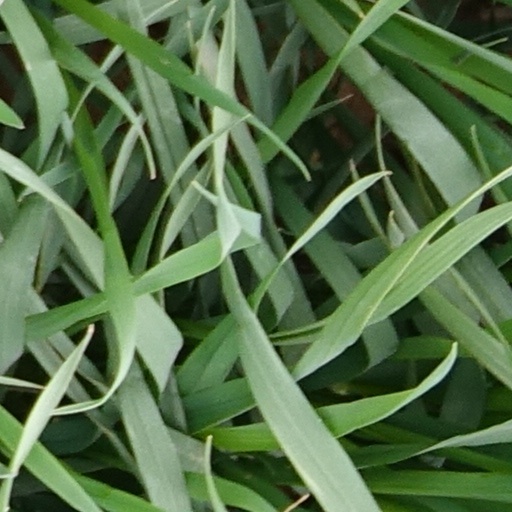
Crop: wheat